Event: Nepal Earthquake
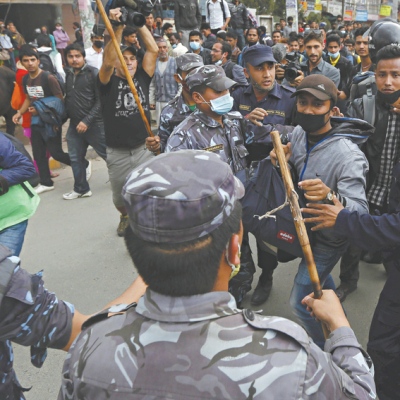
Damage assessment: no_damage